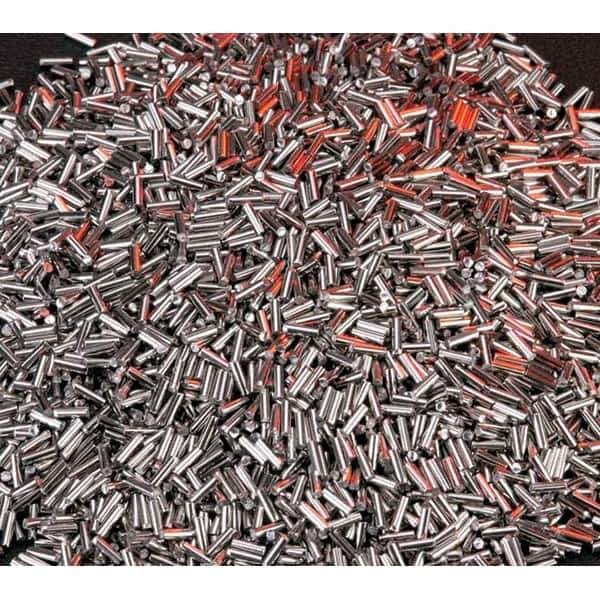
Techniks - Tumbling Media Carrier Material: Steel Abrasive Material: 304 Stainless Steel
Item #: 03900271 Brand: Techniks Model #: EHD-S4 Exact Tooling IR#: 04 Product Specifications Tumbling Media; Carrier Material: Steel ; Abrasive Material: 304 Stainless Steel ; Media Shape: Rod ; Application: Deburring ; Wet/Dry Operation: Wet ; Diameter: 0.500 (mm) Carrier Material Steel Abrasive Material 304 Stainless Steel Media Shape Rod Application Deburring Wet/Dry Operation Wet Diameter (mm) 0.500 Height (mm) 5.000
Brand: Techniks
Category: Hardware > Tool Accessories > Shaper Accessories